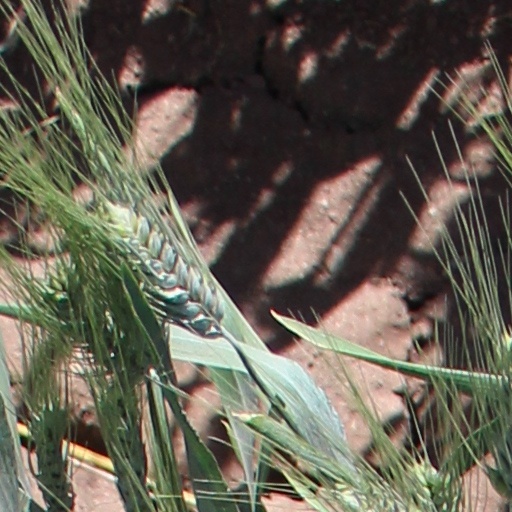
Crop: wheat